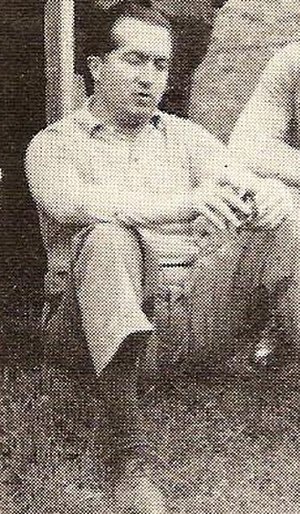
Alberto Ascari
Alberto Ascari
Alberto Ascari var en italiensk racerkører. Han vandt Formel 1-mesterskabet i 1952 og 1953.